Aloo gobhi

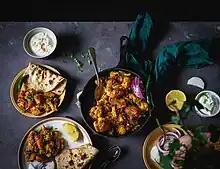

Aloo gobhi, aloo gobi or alu gobhi is a vegetarian dish from the Indian subcontinent made with potatoes ("aloo"), cauliflower ("gobhi"), and Indian spices. It is popular in Indian cuisine. It is yellowish in color due to the use of turmeric, and occasionally contains black cumin and curry leaves. Other common ingredients include garlic, ginger, onion, coriander stalks, tomato, peas, black pepper, asafoetida and cumin. There are a number of variations and similar dishes.